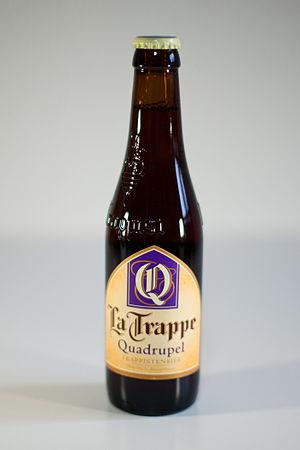
Historiquement, on désigne par simple, double et triple les diverses bières brassées au sein d'un monastère : simple, double avec plus de malt et triple avec encore plus de malt. La simple était aussi souvent appelée la « petite bière » ou « bière de table ». Elle était parfois brassée à l'aide du moût obtenu par le rinçage des drêches.